B. Sumeeth Reddy

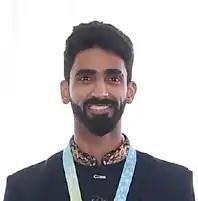
Reddy in August 2022

B. Sumeeth Reddy (born 26 September 1991) is an Indian former badminton player. He was part of Indian team that clinched the gold medals in the 2016 and 2019 South Asian Games, and also claimed the men's doubles gold with Manu Attri in 2016. Reddy competed at the 2014 Asian Games, 2018 Asian Games; and at the 2016 Rio Summer Olympics in the men's doubles event. He retired from playing in March 2025.